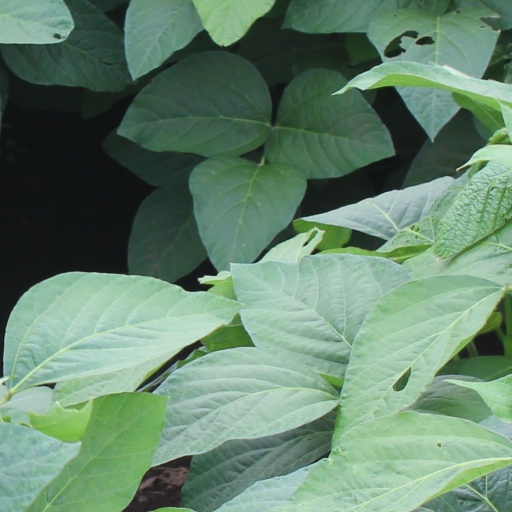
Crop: soybean